Joséphine de Beauharnais

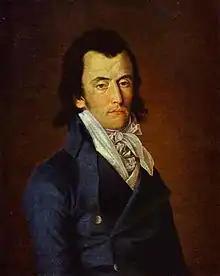
Alexandre-Francois-Marie, Vicomte de Beauharnais by a painter of David's circle (c. 1793)

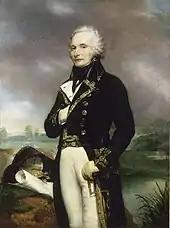
Alexandre-Francois-Marie, Vicomte de Beauharnais by Georges Rouget (1834)

Joséphine's paternal aunt, Marie Euphémie Désirée Tascher de la Pagerie (1739–1803), was at first the mistress, later became the second wife of a French naval officer, François de Beauharnais, Governor of Martinique, who came from a less ancient but richer noble Beauharnais family. While living on Martinique, de Beauharnais had a son, Alexandre, by his first wife, Marie Anne Henriette Françoise Pyvart de Chastullé (1722-1766). Soon, the parents returned to France, and left the infant with the Tascher family until 1766. When he had come of age, his father's mistress, who was also Alexandre's godmother, decided that it would be advantageous to her if he married one of her nieces. Aged seventeen, he judged fifteen-year-old Joséphine to be too close to him in age, and thus, Catherine-Désirée Tascher de la Pagerie (1764-1777) was chosen for him. As the bride's father was impoverished and the bridegroom was to become a wealthy man upon his marriage, he asked for no dowry.